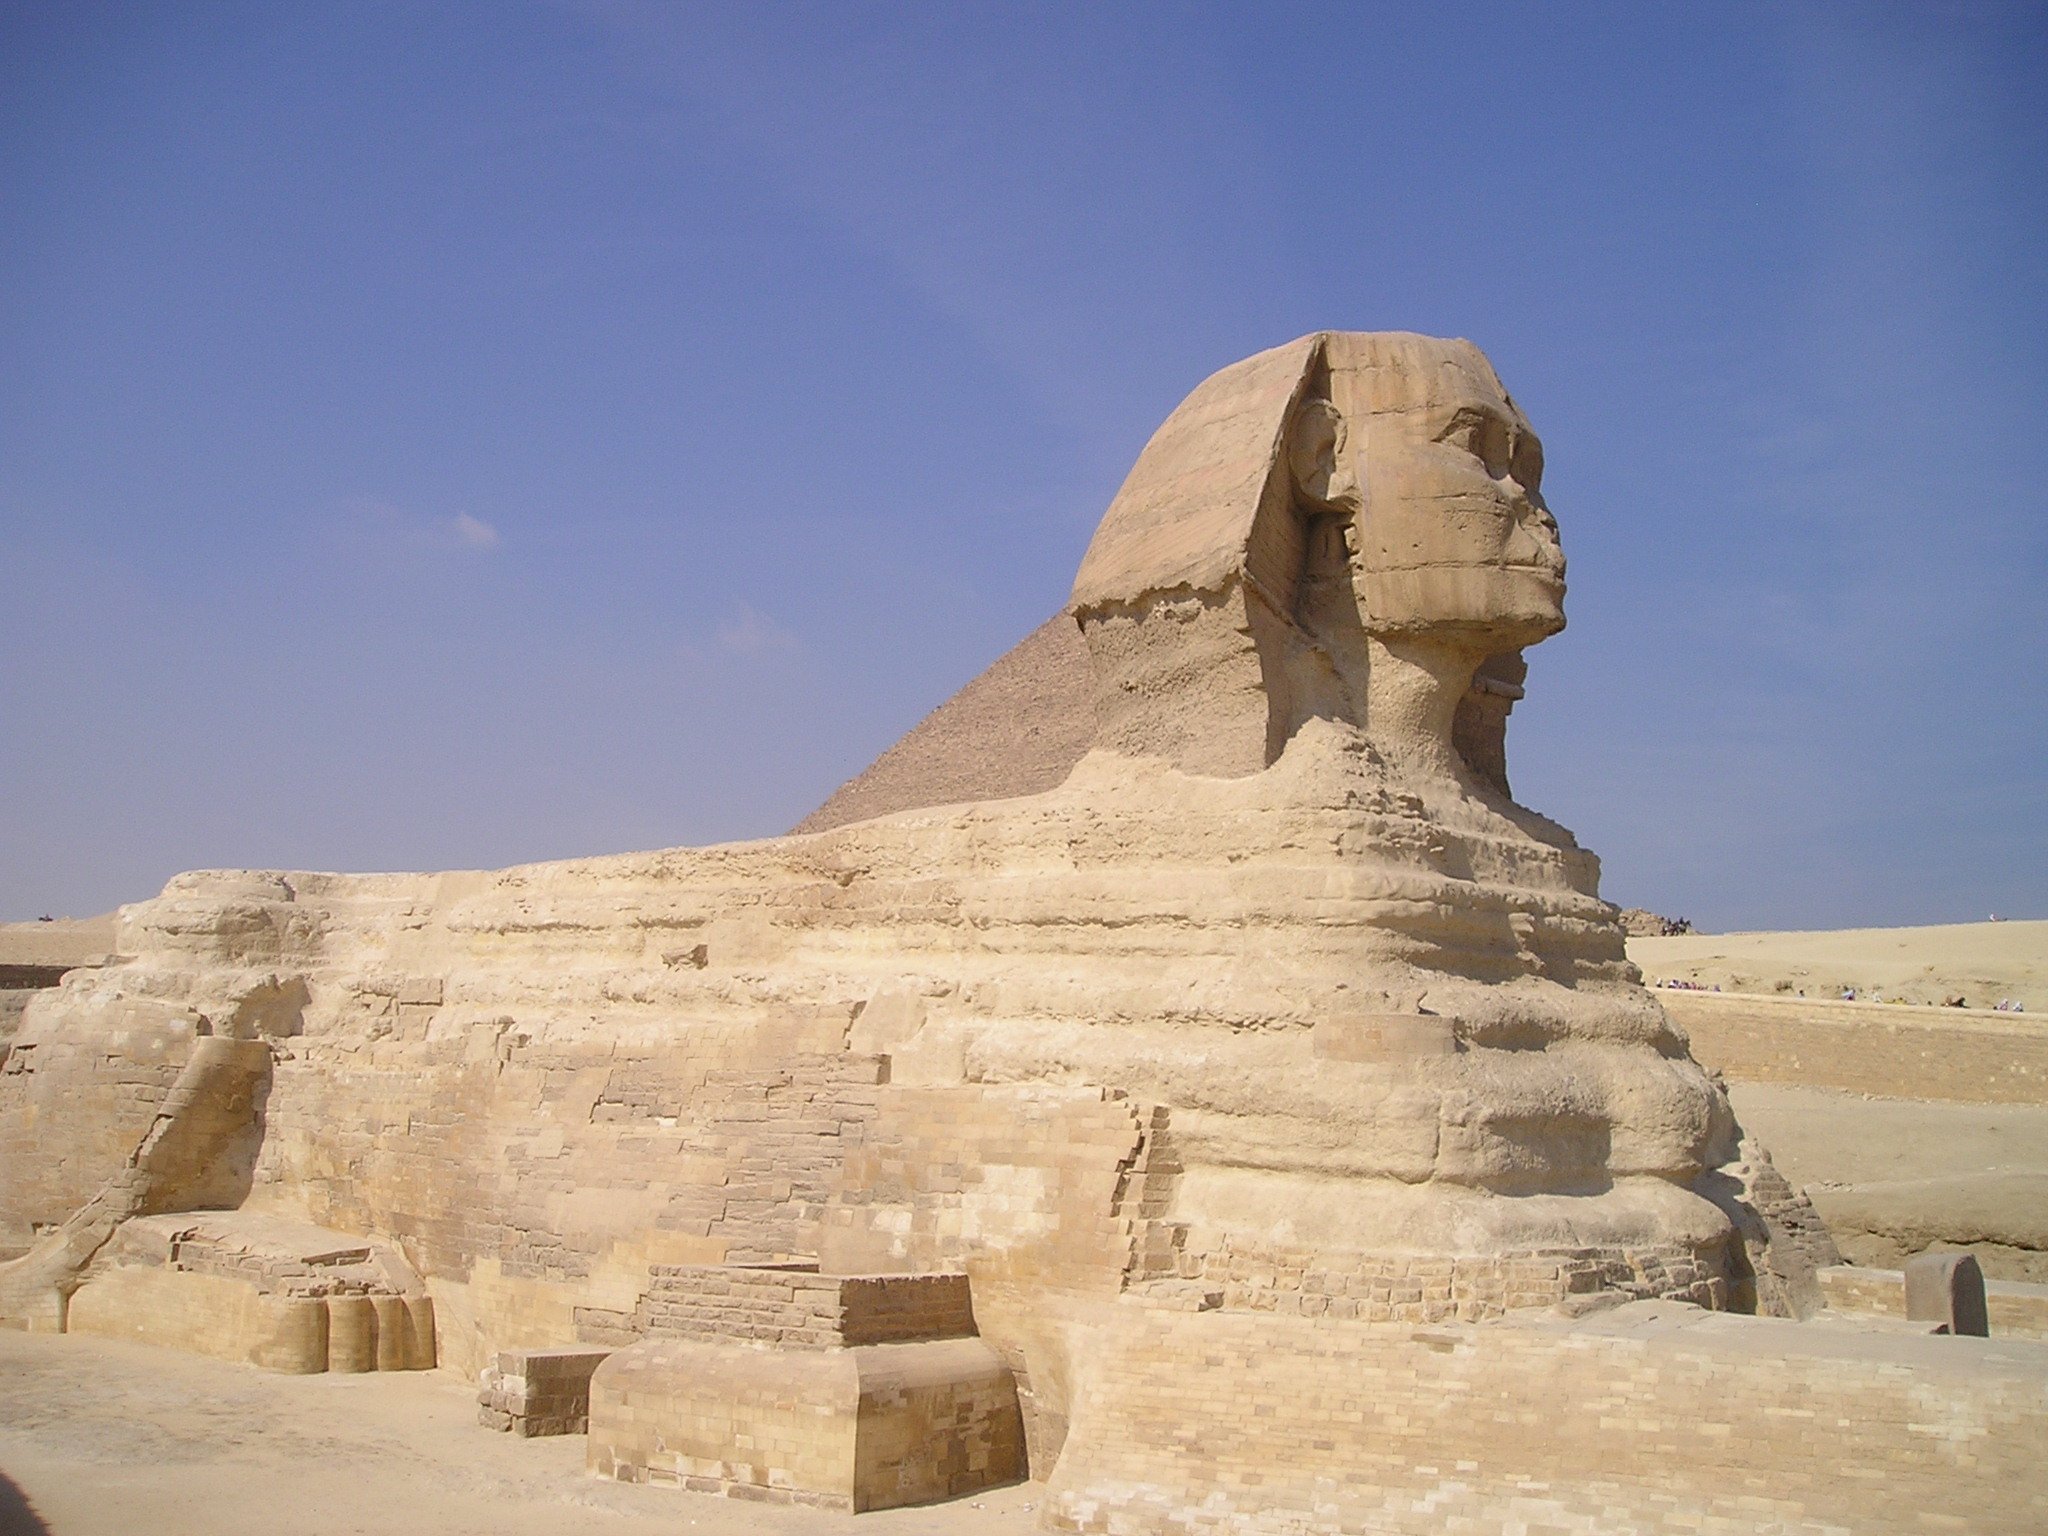
landscape, sand, rock, architecture, monument, formation, arch, pyramid, landmark, material, egypt, weltwunder, grave, geology, temple, badlands, culture, sphinx, wadi, monolith, gizeh, archaeological site, historic site, ancient history, egyptian temple, egyptians